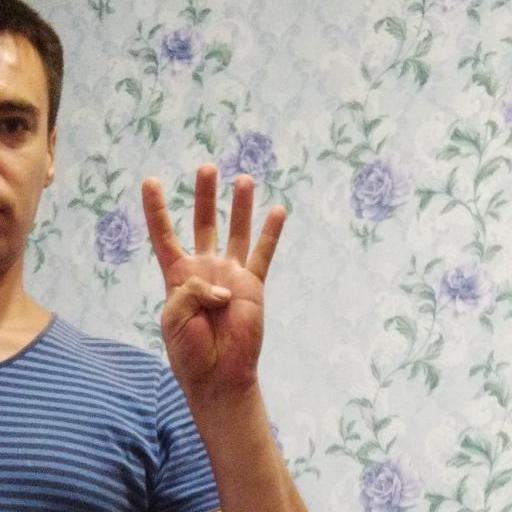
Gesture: four